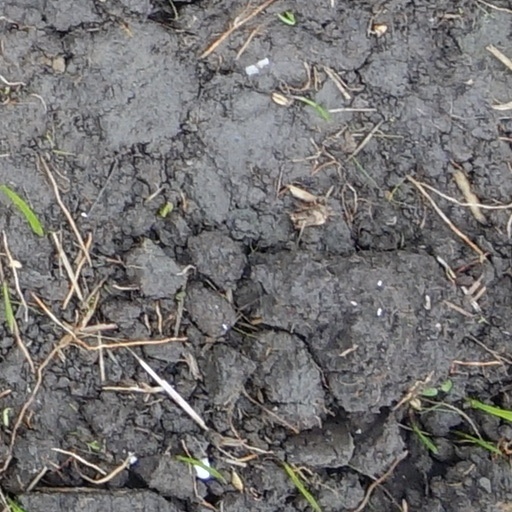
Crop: wheat